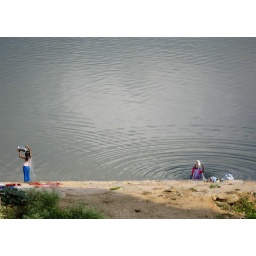
I like the moment the girl pouring water above her head.